Answer in natural language. Which object is closer to the camera taking this photo, flatscreen television black bezel offscreen or blue and white striped wooden bed? Choose between the following options: flatscreen television black bezel offscreen or blue and white striped wooden bed
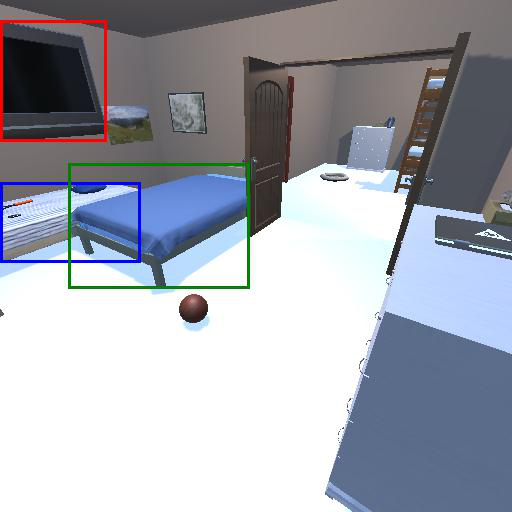
<answer>blue and white striped wooden bed</answer>